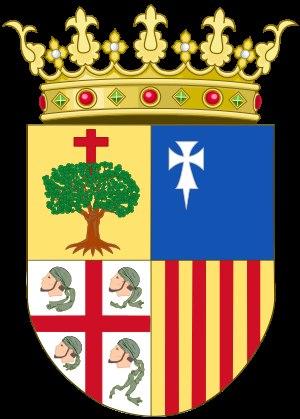
Le drapeau de l'Aragon est le drapeau de la communauté autonome de l'Aragon en Espagne, adopté le 16 avril 1984.
La Députation générale d'Aragon ou gouvernement d'Aragon est l'instance exécutive de la communauté autonome d'Aragon. Il comprend le président, les vice-présidents éventuels et les conseillers.